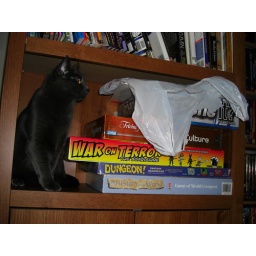
A mix of cat pictures taken over the last couple of days. Loki, my gray cat just lying low